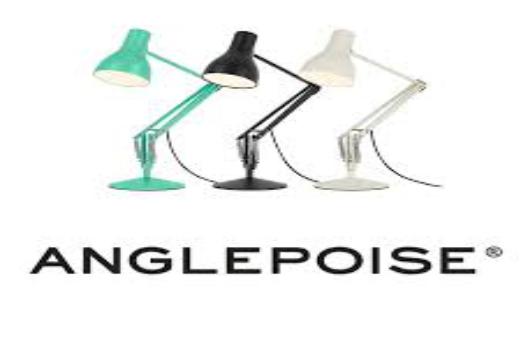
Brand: anglepoise
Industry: Necessities